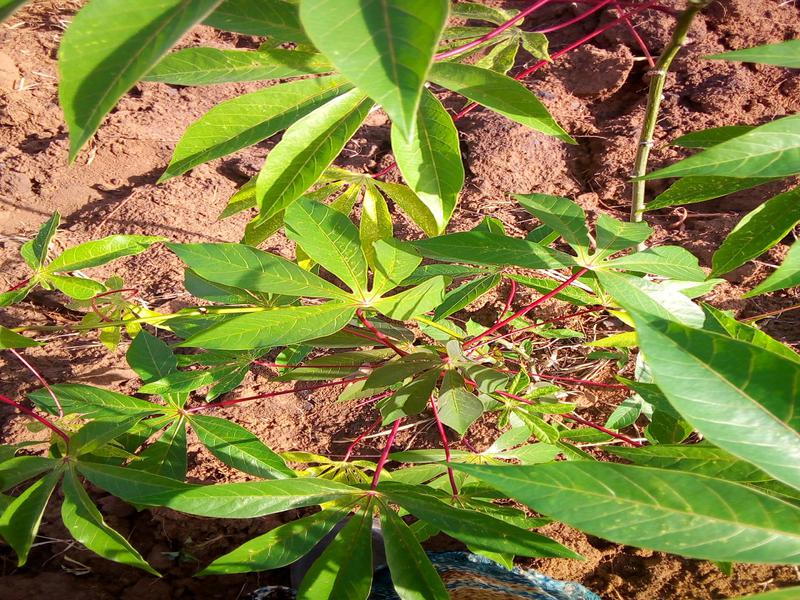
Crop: cassava
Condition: healthy